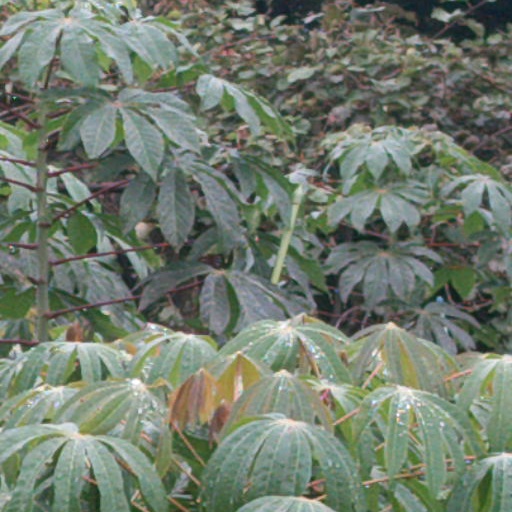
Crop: cassava